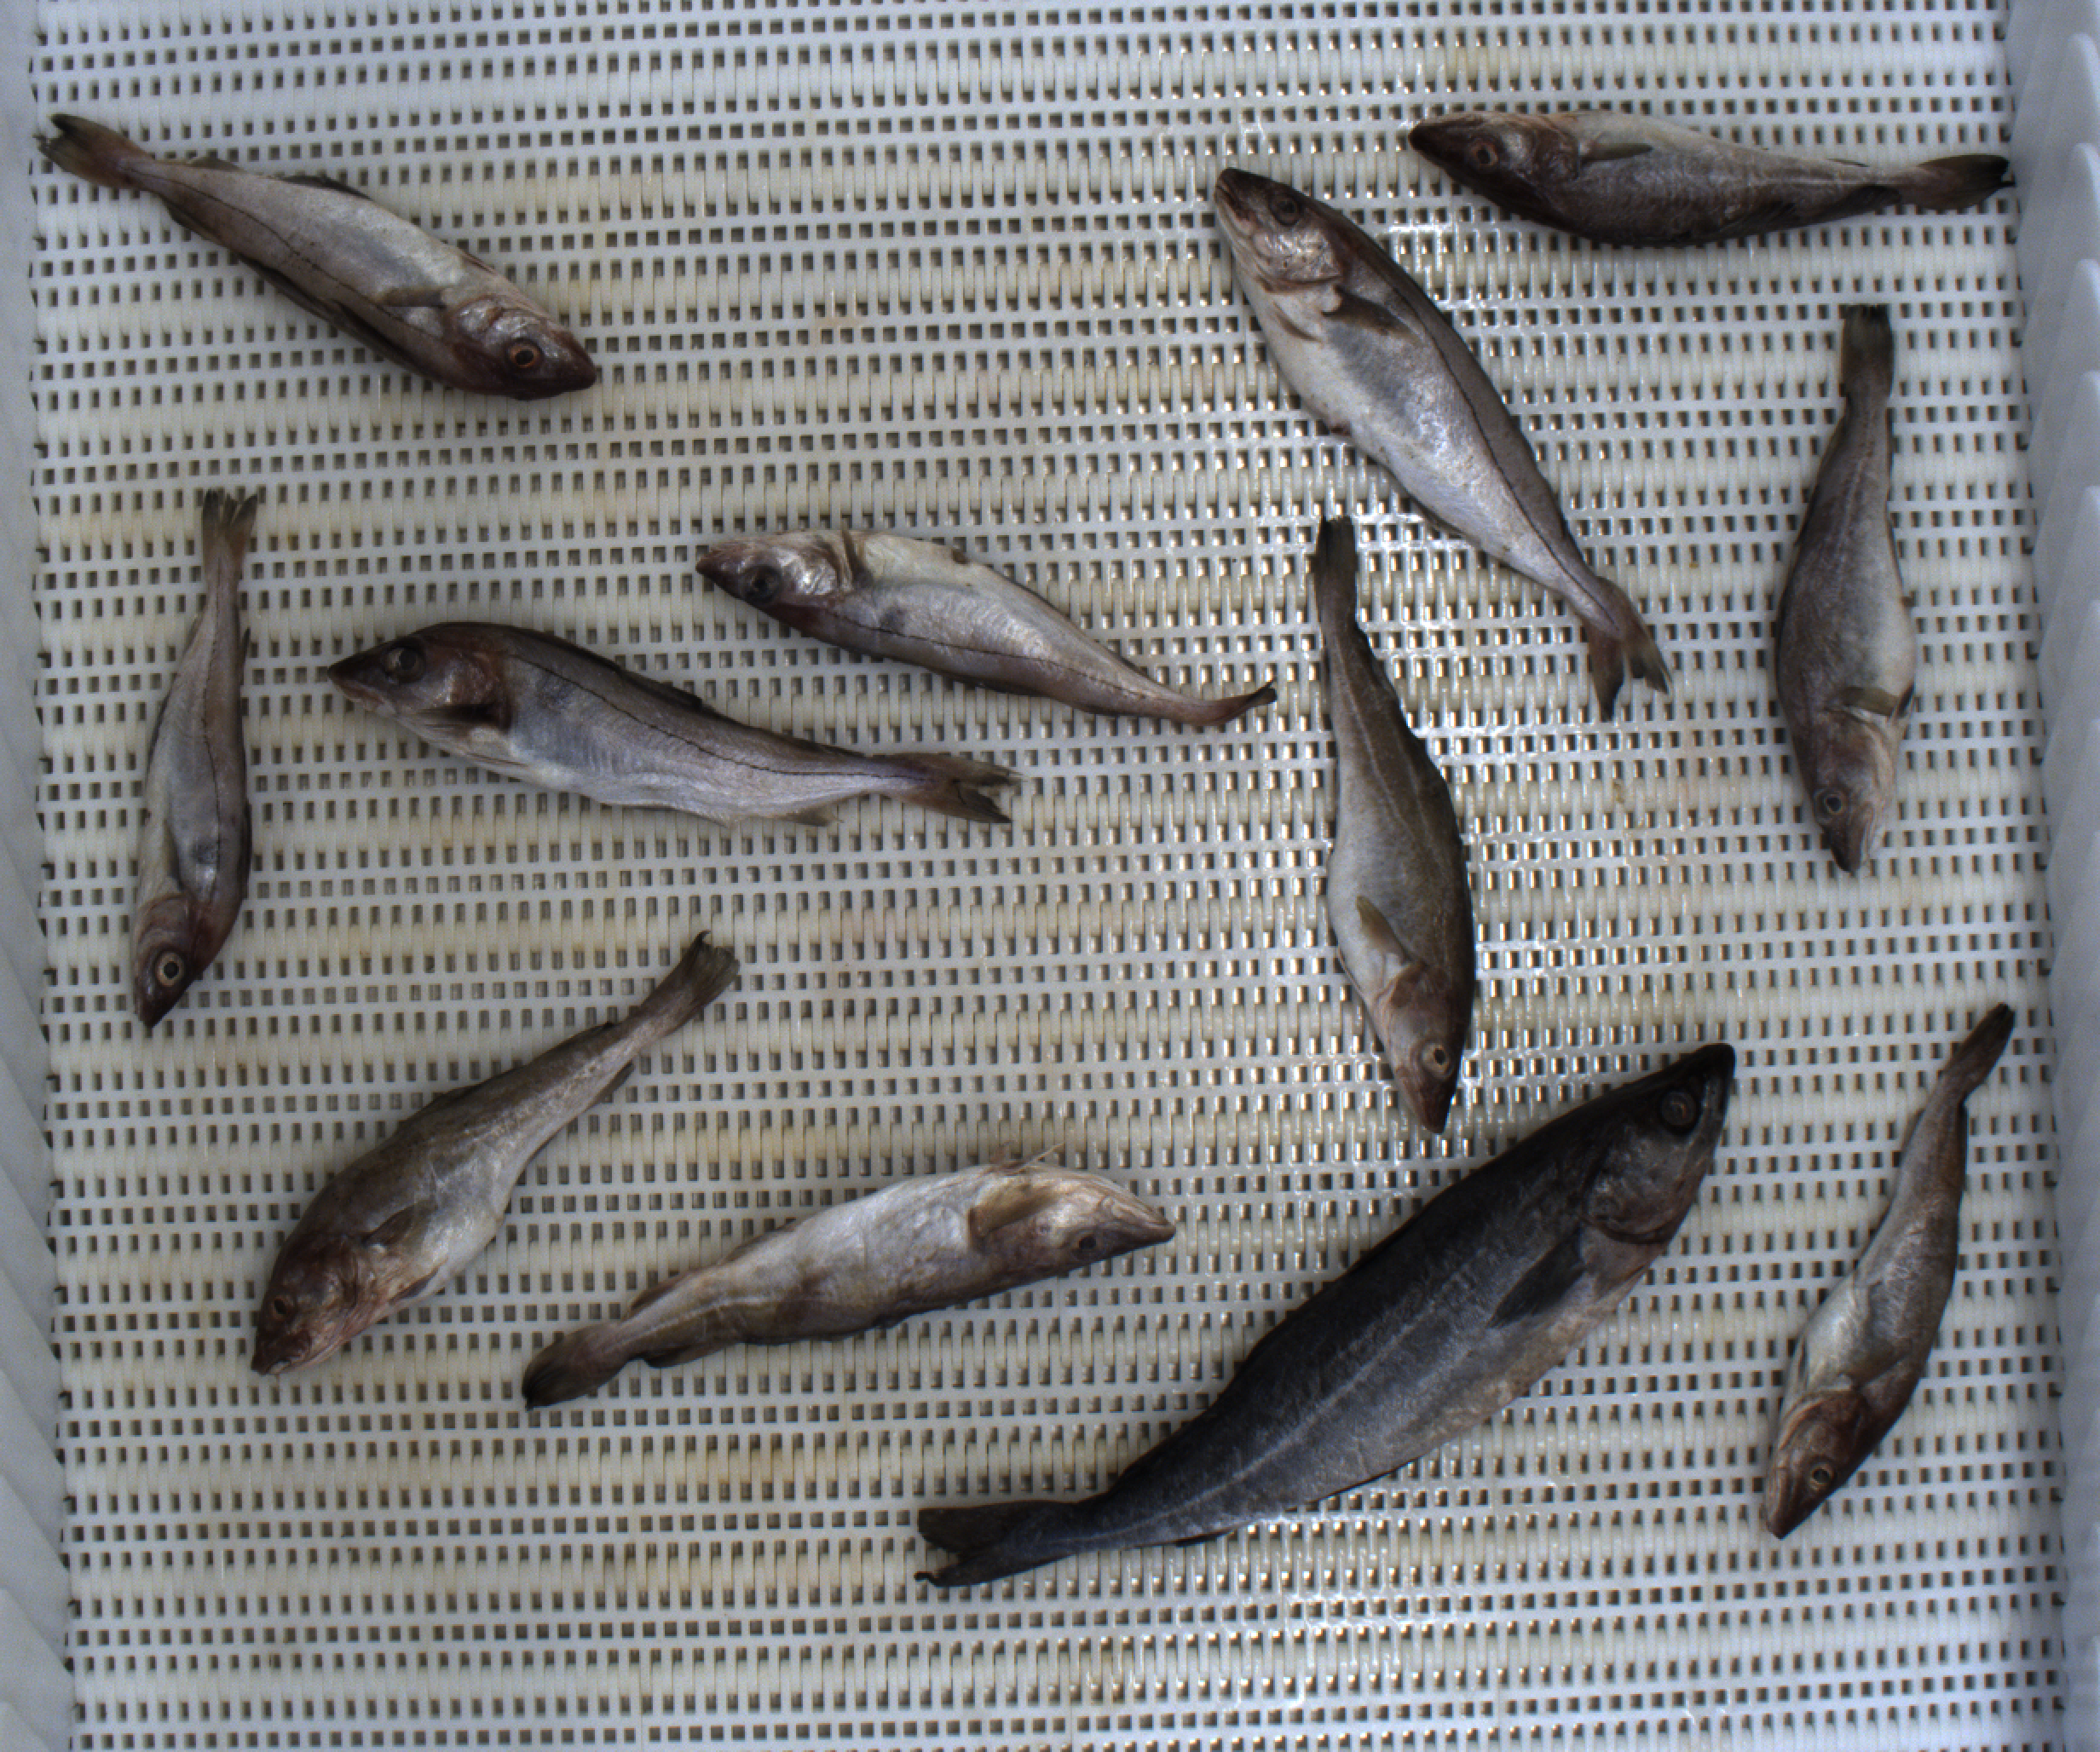
Total fish: 12
Cod: 6
Haddock: 5
Whiting: 0
Hake: 0
Horse mackerel: 0
Saithe: 1
Other: 0